Albinea

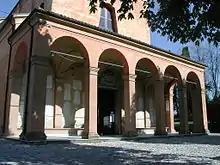
The ancient church of Albinea.

A document shows that in 980 Holy Roman Emperor Otto II recognized the existence and rights of the ancient "Pieve" (parish church) of Albinea. From 1070 it was a possession of the bishops of Reggio, who also had a place here. Later, from 1412, it was a fief of the Manfredi family, who held it until 1730.